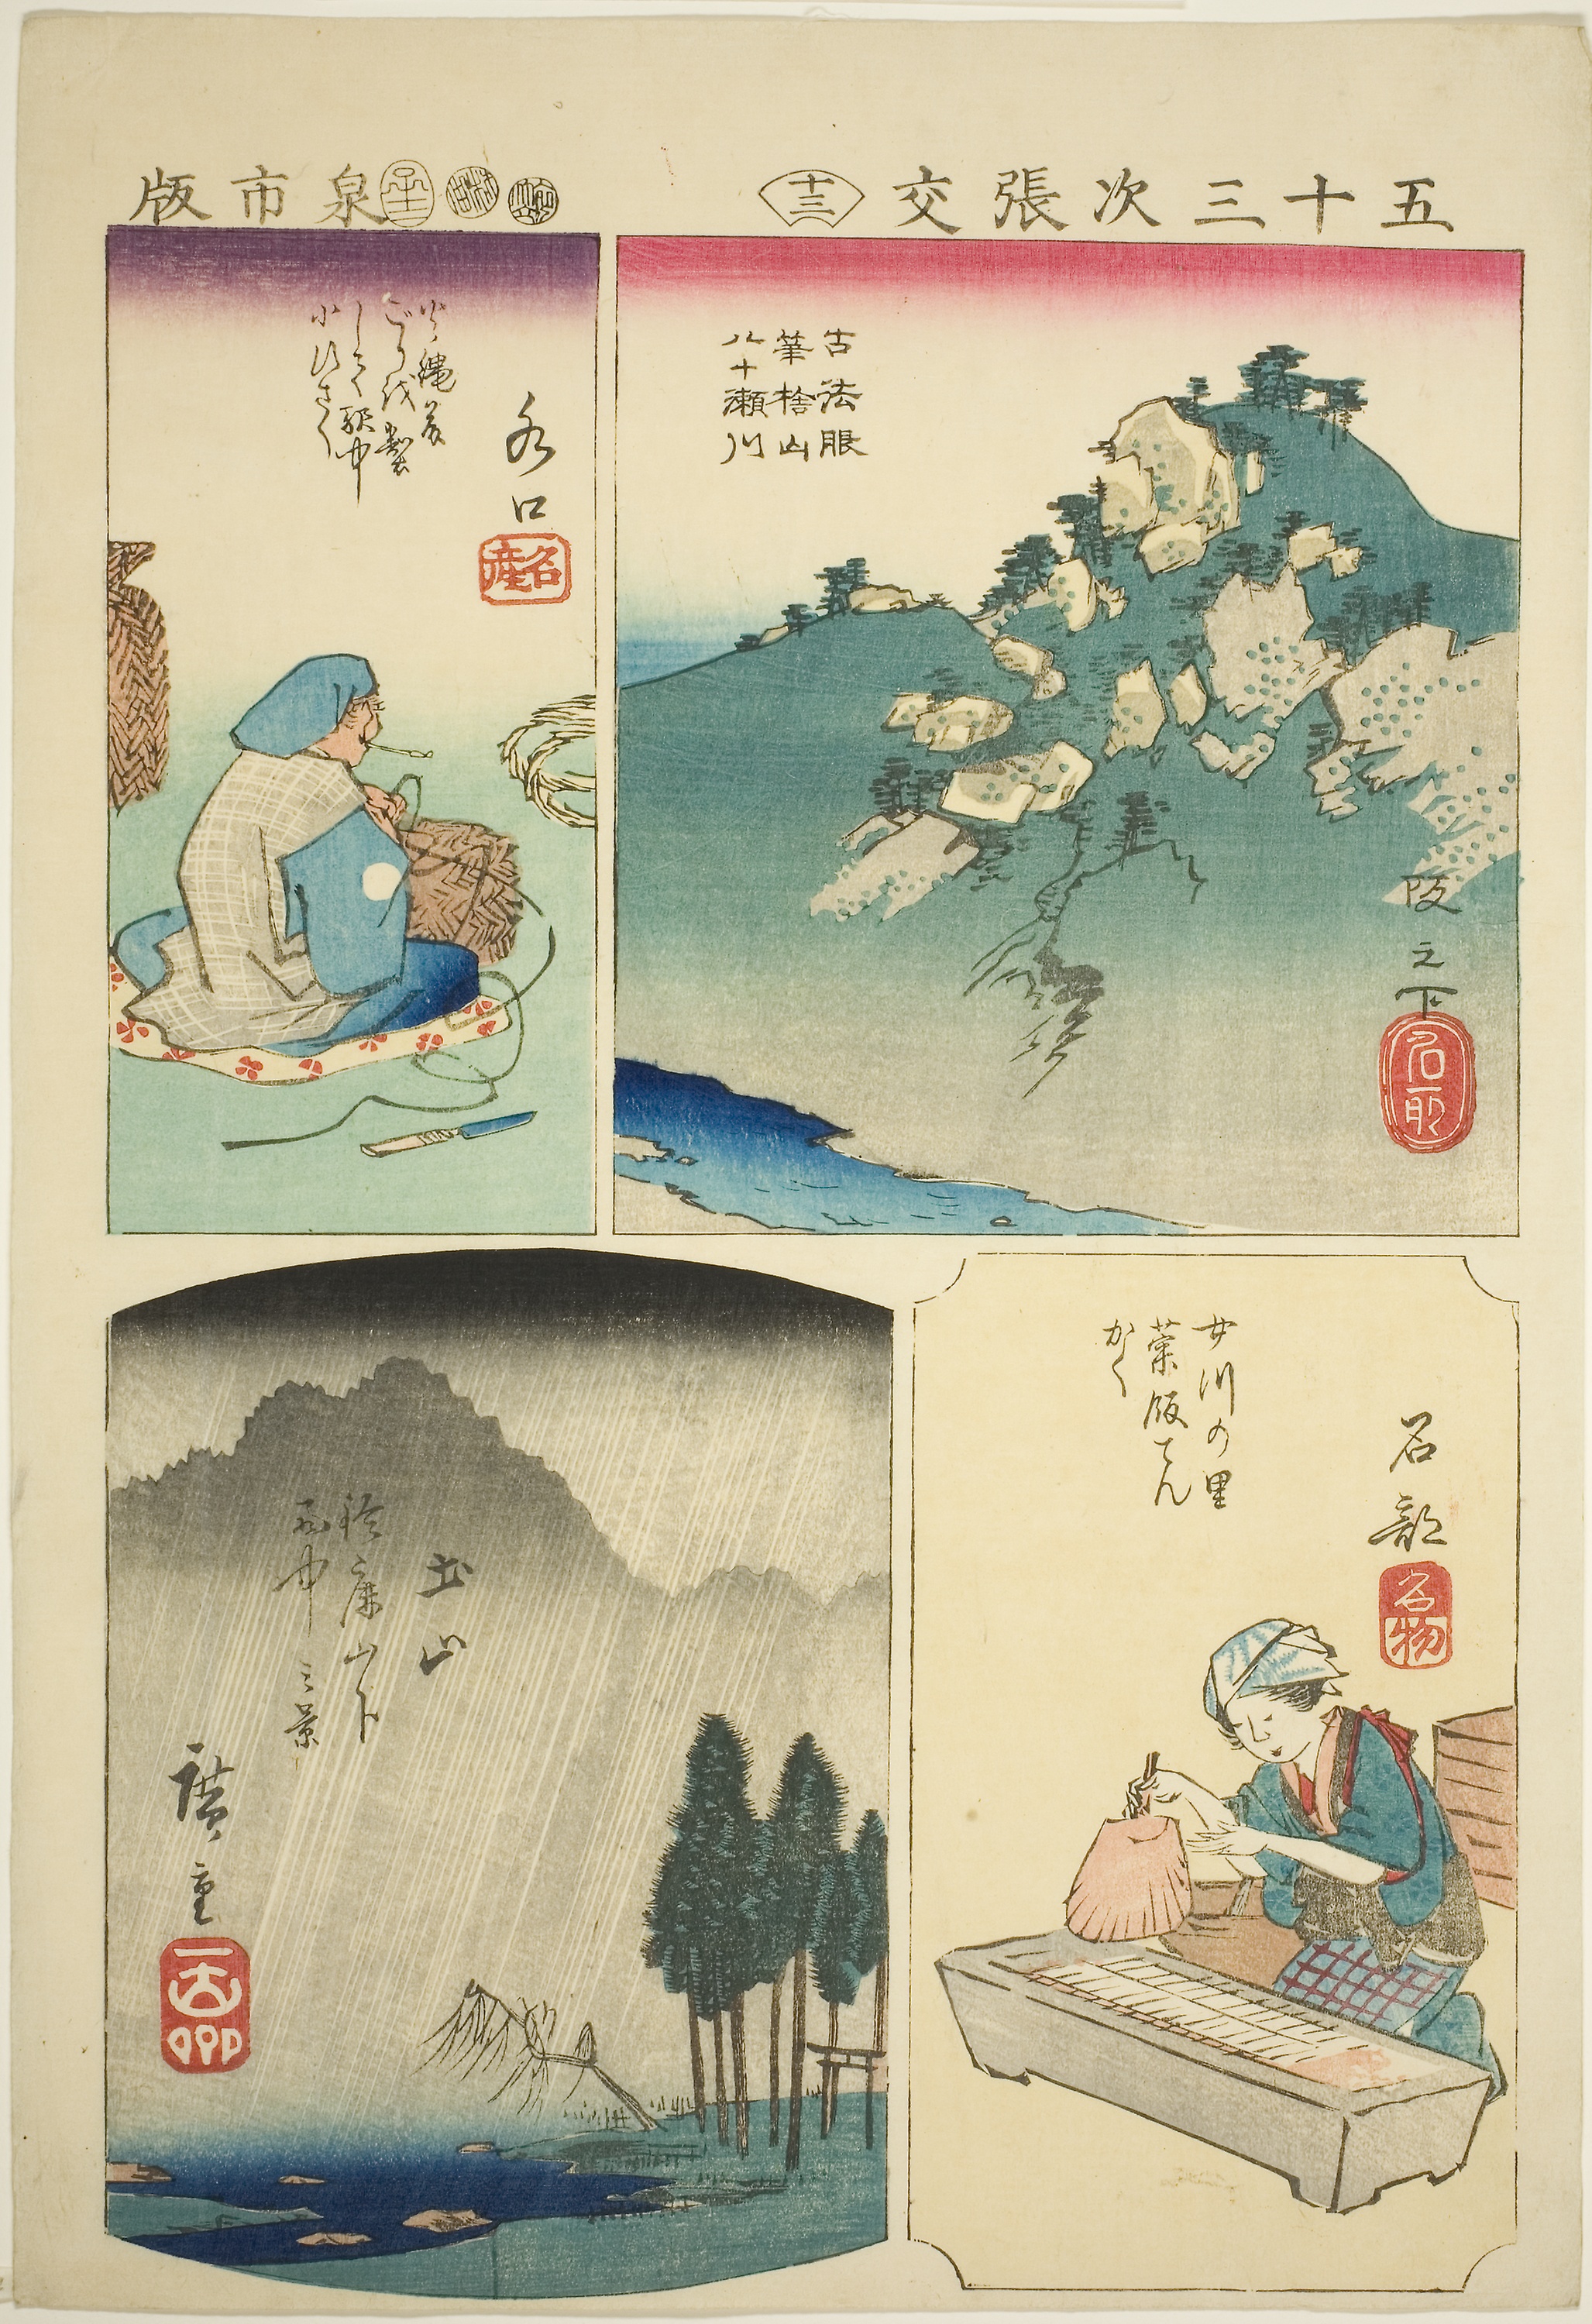
text, illustration, organism, art, paper